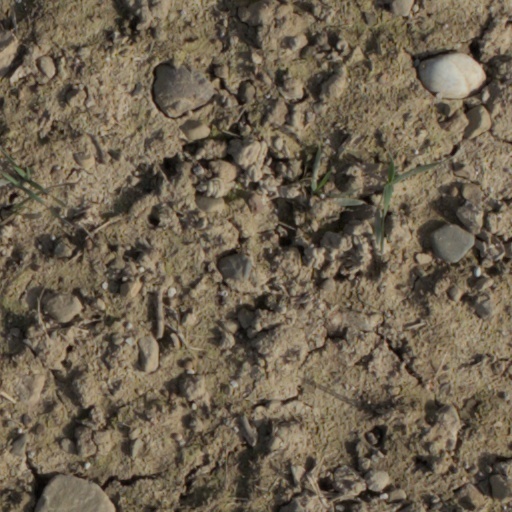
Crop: wheat